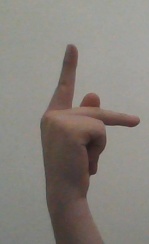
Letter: dha